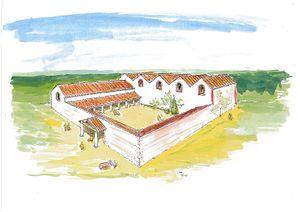
Proposition de restitution des thermes de Cherré. Dessin original de Pascal Mariette.
Les thermes antiques de Cinais constituent un ensemble thermal gallo-romain actif du IIᵉ au IVᵉ siècle, situé sur la commune française de Cinais en Indre-et-Loire.
Le site archéologique de Cherré est un complexe protohistorique mais surtout antique, situé sur le territoire de la commune d'Aubigné-Racan, dans le département de la Sarthe, en France.